Pinus sylvestris

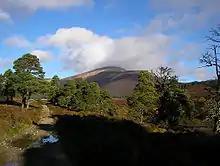
Scattered survivors (two recently dead) of extensive deforestation at Glen Quoich, Scotland

The tree spread across Britain and Ireland after the Last Glacial Maximum. Pollen records show that pine was present locally in southern England by 9,000 years ago having entered from northeast France and that it had spread as far north as the Lake District and North Pennines 500 years later.